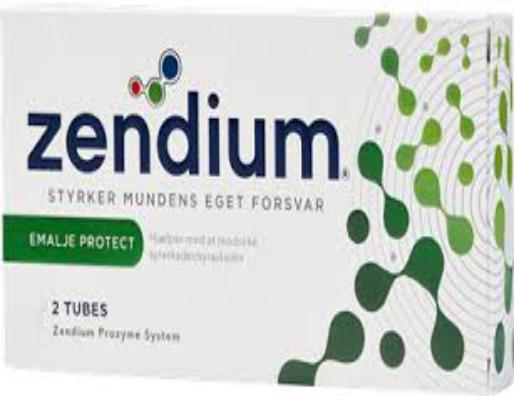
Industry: Medical